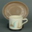
Label: cup